Fort Wilkinson

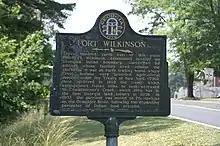
Historical marker for Fort Wilkinson

Fort Wilkinson was a U.S. fort near Milledgeville, Georgia established in 1797 near the Oconee River. It supplanted Fort Fidius. A historical marker commemorates the site. The fort carried out trading relations with Creek peoples through the United States factory.